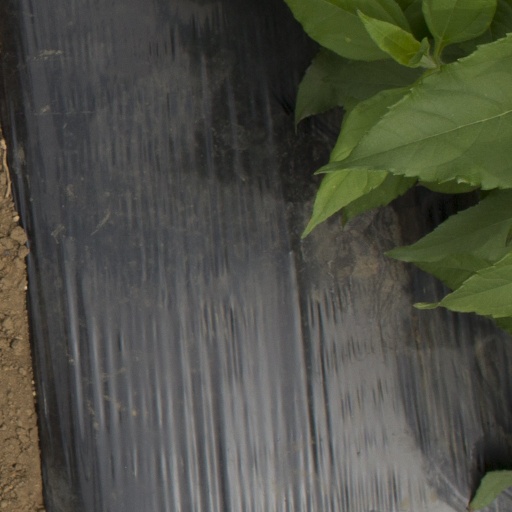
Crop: Jerusalem artichoke